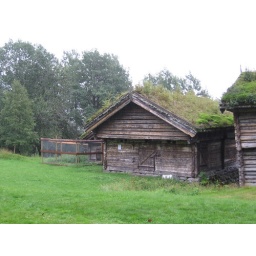
the chicken coop actually had chickens in it